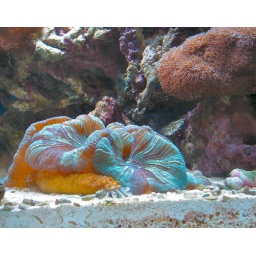
This was in a gorgeous salt water aquarium I saw in a doctor's office today.